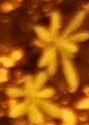
Label: Kochia